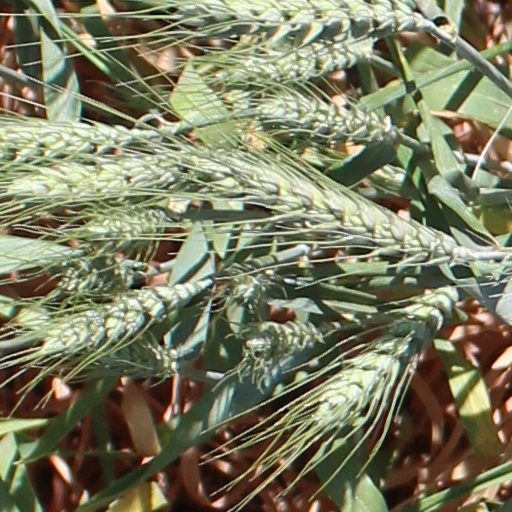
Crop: wheat